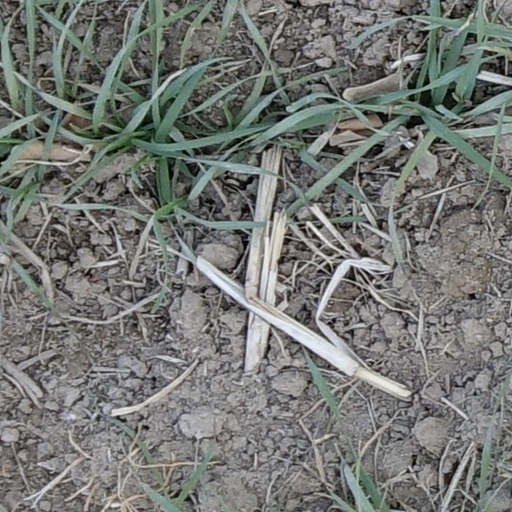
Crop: wheat